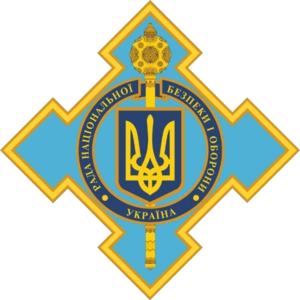
Rådet for Ukraines nationale sikkerheds- og forsvarspolitik
RNBOs segl
Rådet for Ukraines nationale sikkerheds- og forsvarspolitik er et rådgivende statsligt organ for Ukraines præsident, på ukrainsk omtalt med forkortelsen RNBO[U].